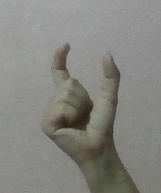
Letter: nun